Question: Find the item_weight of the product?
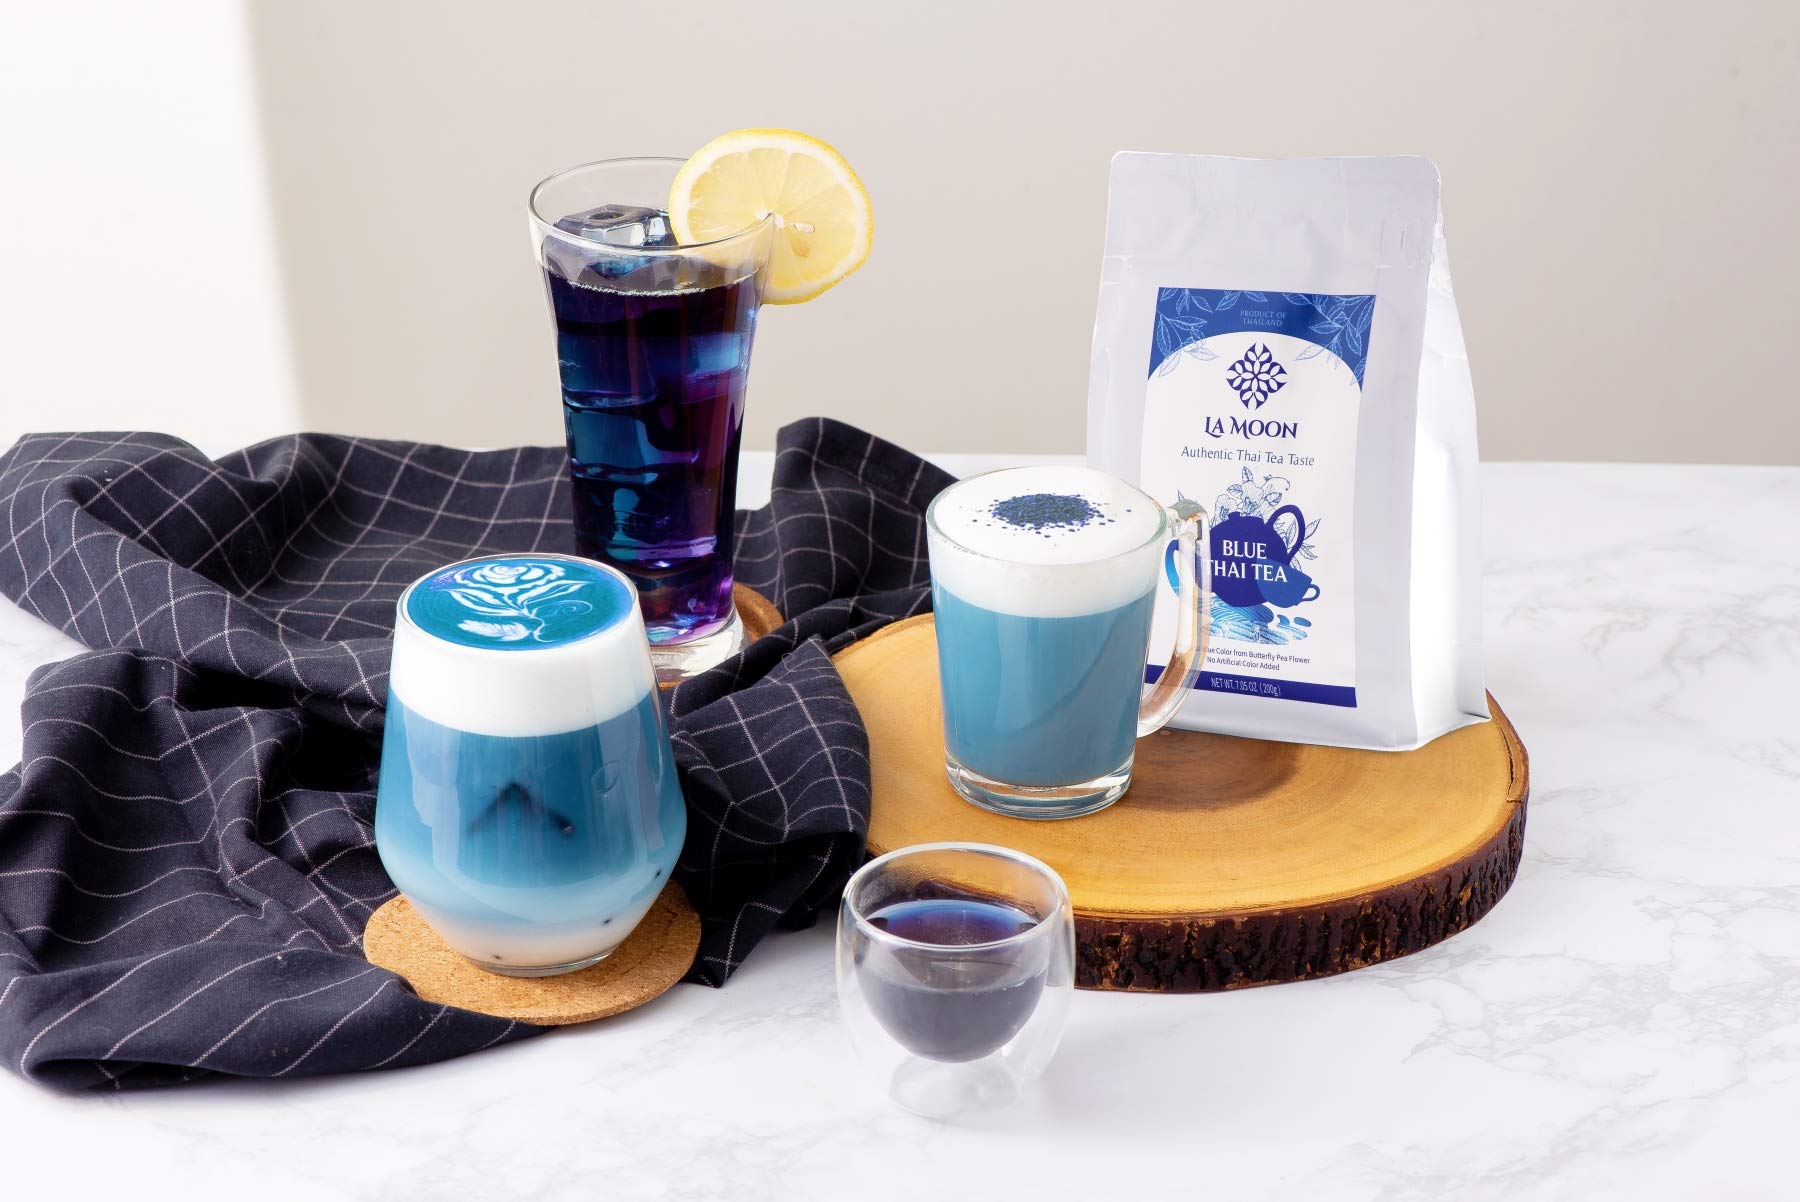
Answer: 200.0 gram